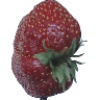
Label: Strawberry Wedge 1